Presidency of Nana Akufo-Addo

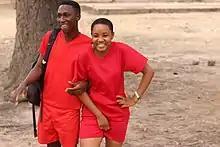
Senior high school students in Ghana

The Free Secondary High School (Free SHS) education policy was introduced in the 2017 September. The policy was a part of the president's presidential campaign during the Ghana's 2016 election period, and has become an essential part of Ghana's educational system.